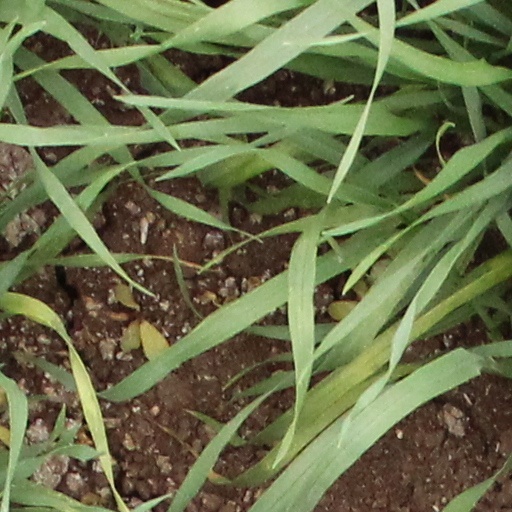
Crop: wheat